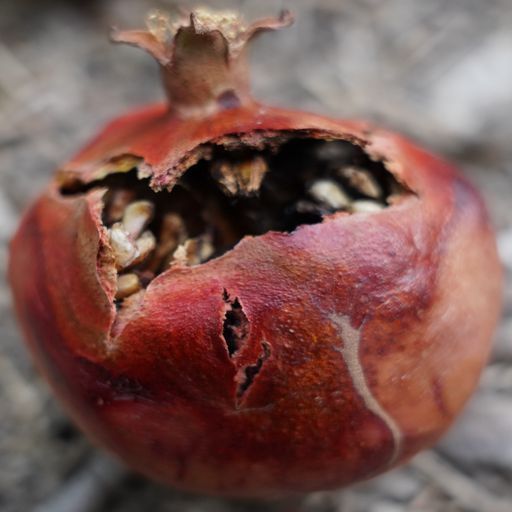
Label: Colletotrichum spp